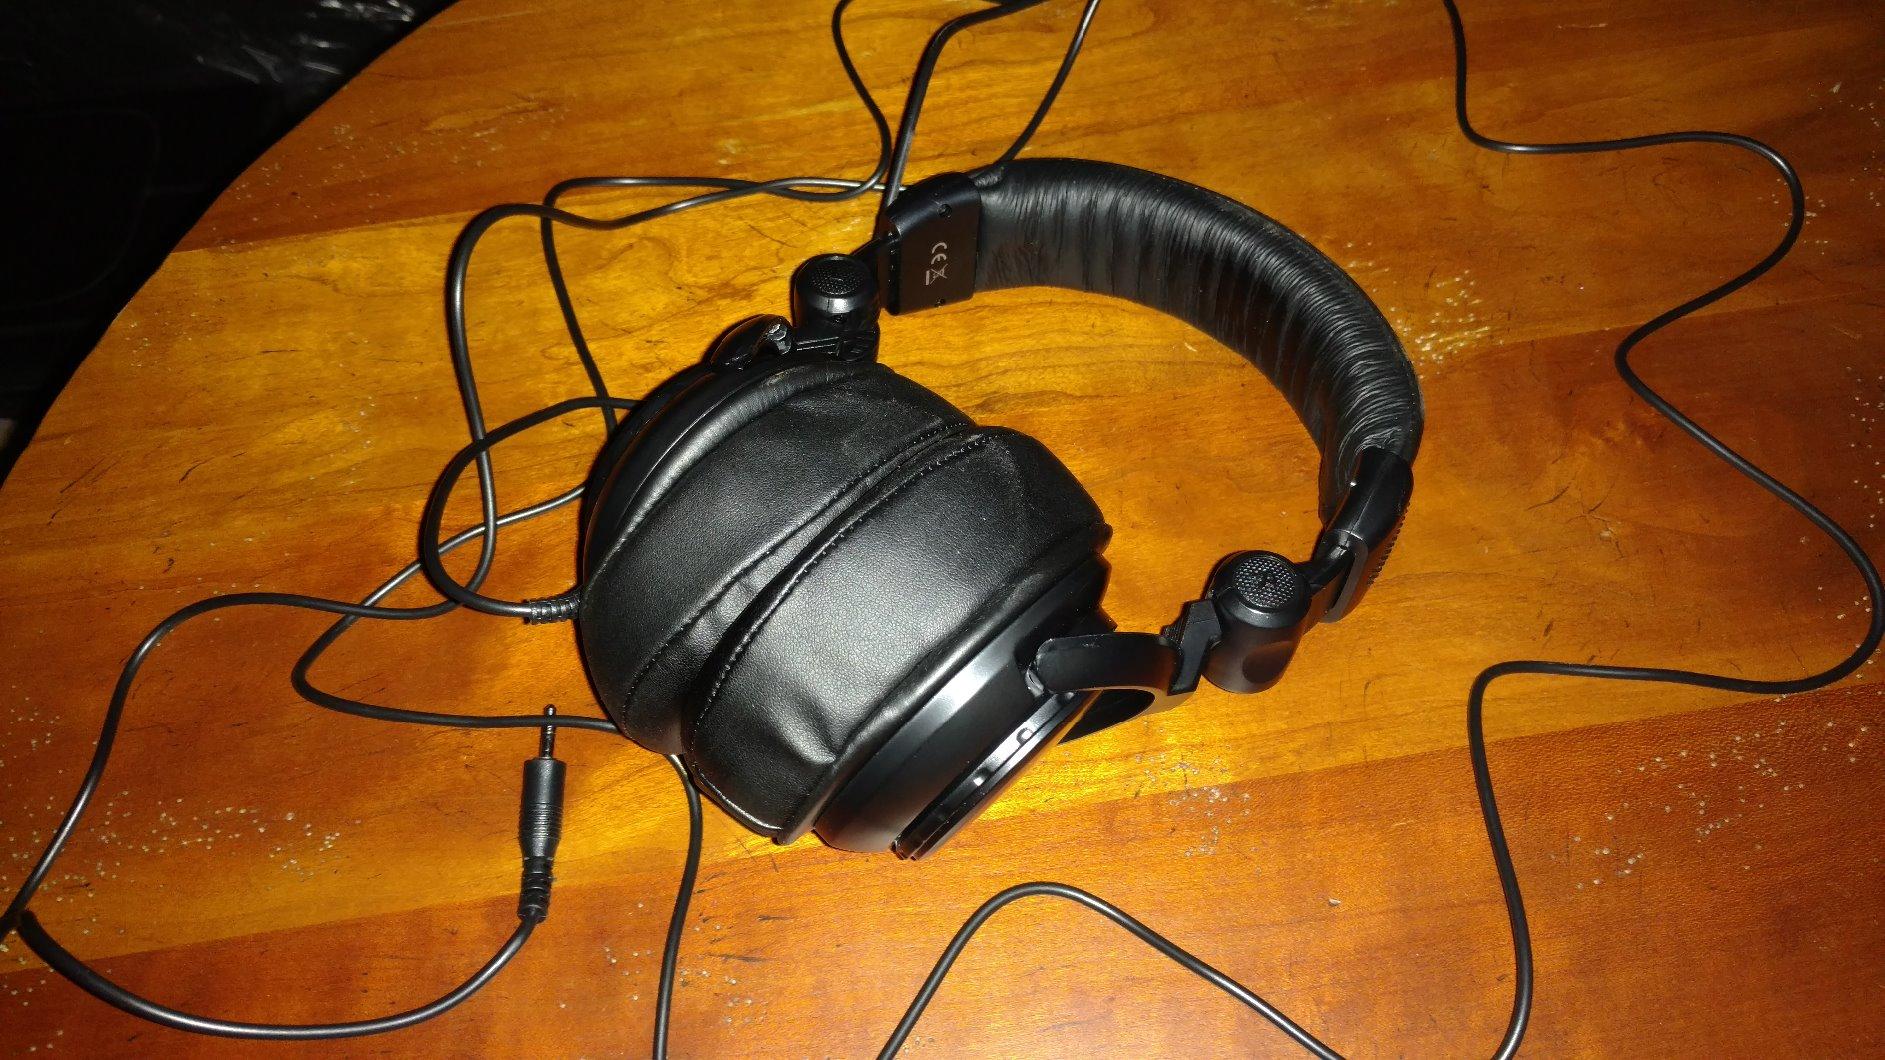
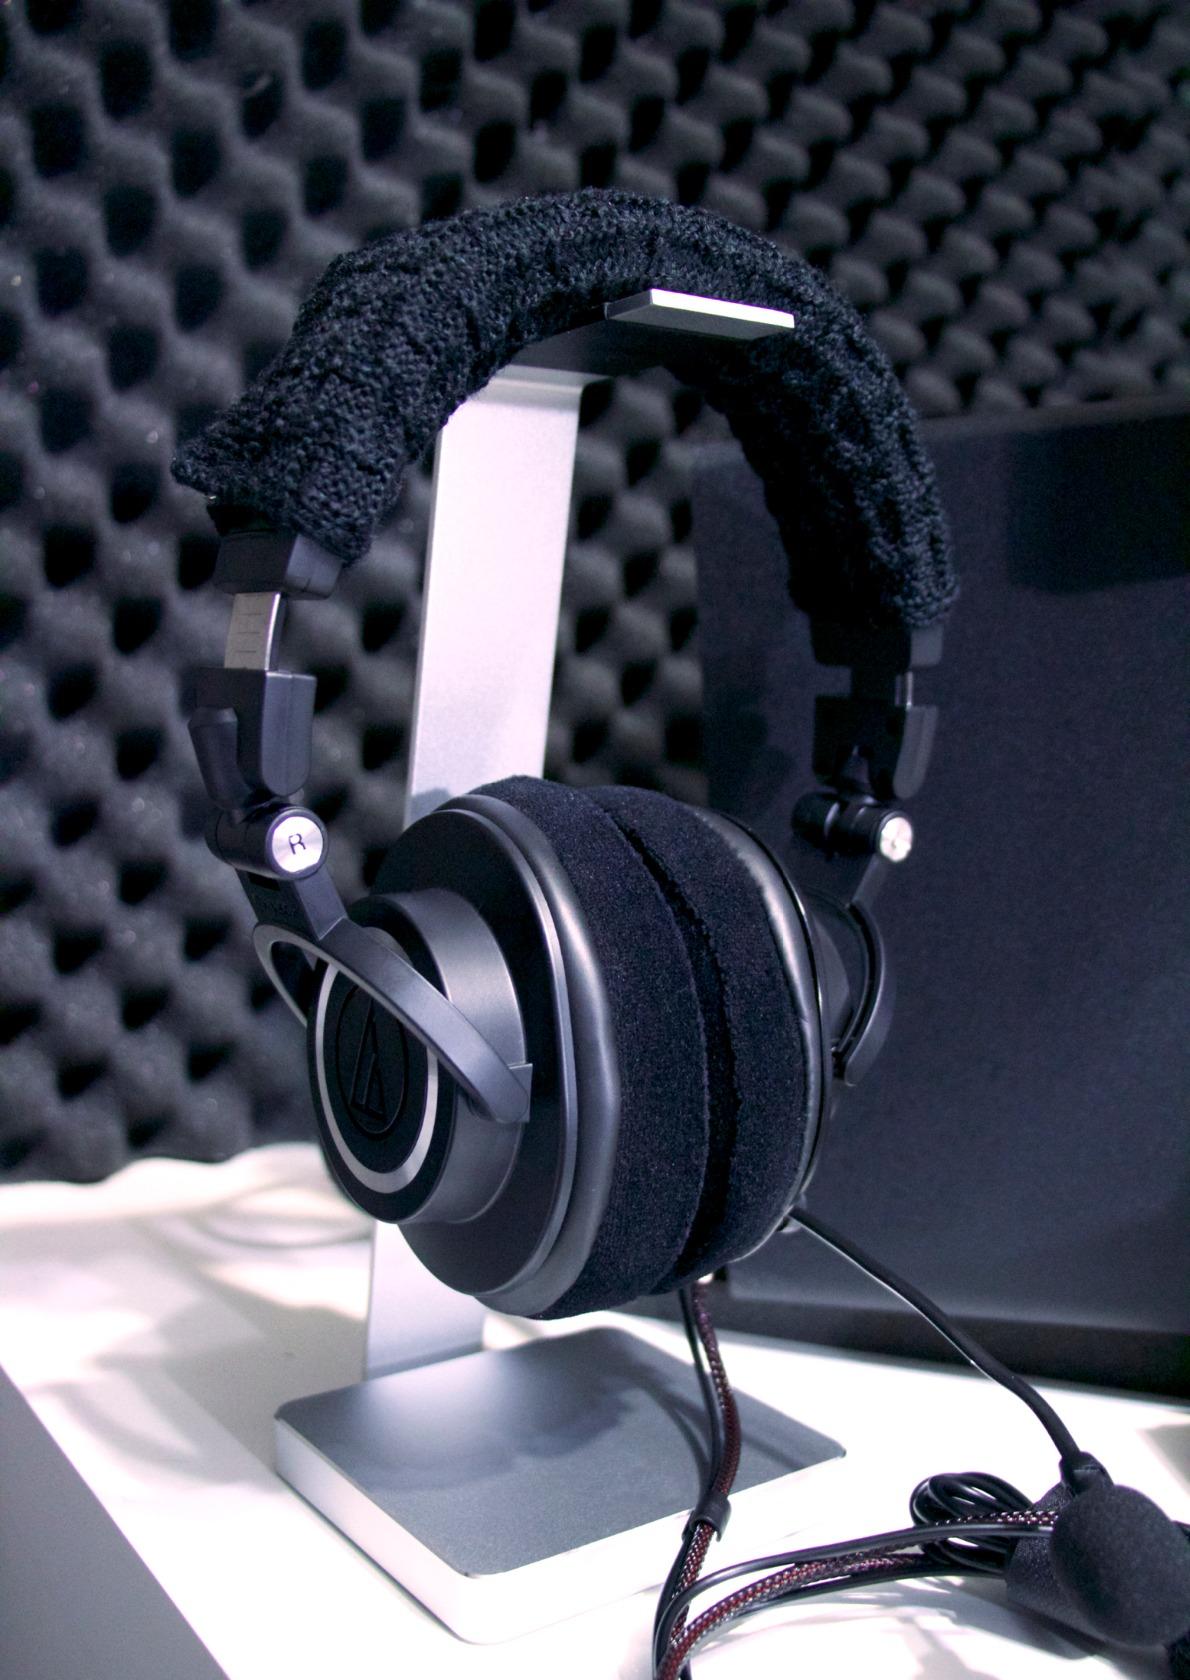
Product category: headphones
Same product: no